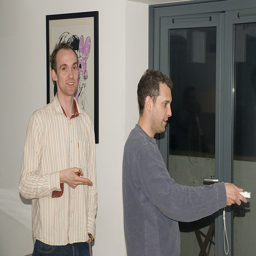
Two men standing next to each other near a doorway.
One man plays video games while the other points at him.
A guy gesturing toward another guy playing a video game.
A man plays video games while another watches.
A man watching another man play a video game.